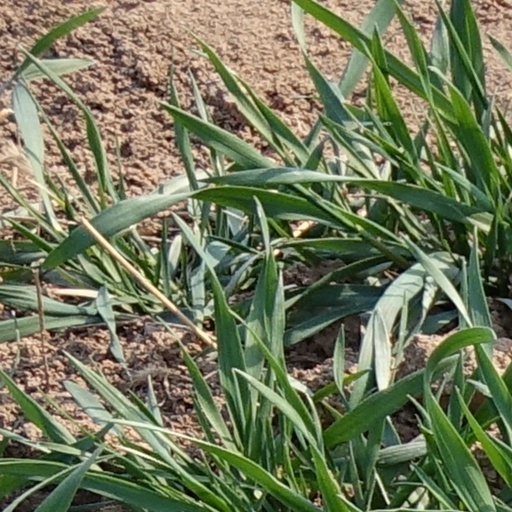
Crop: wheat